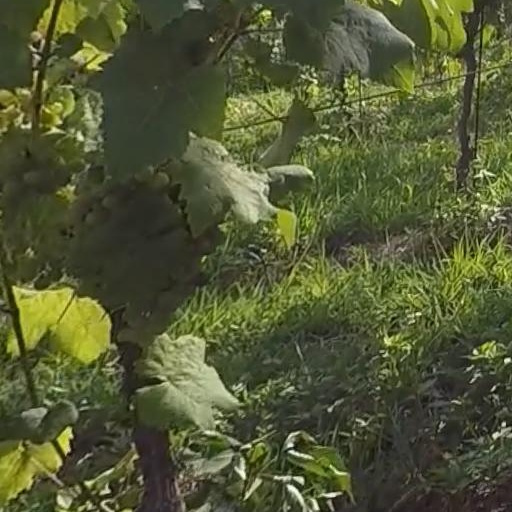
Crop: grape